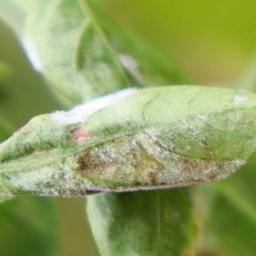
Label: powdery mildew